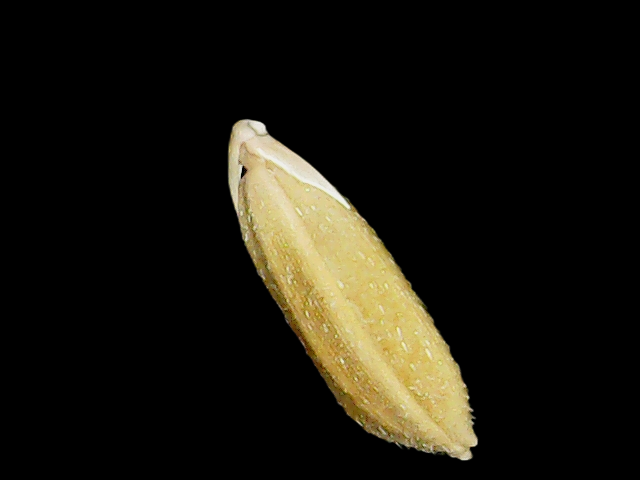
Rice variety: Bd95